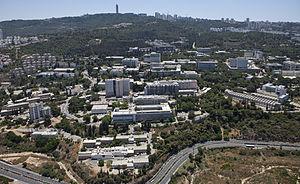
Le Technion עברית: הטכניון
Le Technion - Institut de technologie d'Israël est un institut de recherche et une université publique à Haïfa, en Israël spécialisé dans les domaines de la science et de la technologie. Fondé en 1912 par la communauté juive sous l'Empire ottoman, il est la plus ancienne institution universitaire d'Israël.